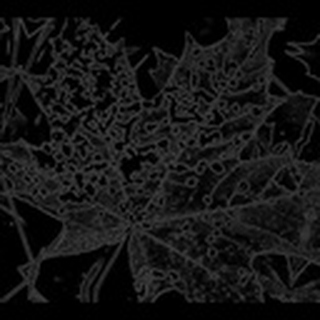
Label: cotton_powdery_mildew